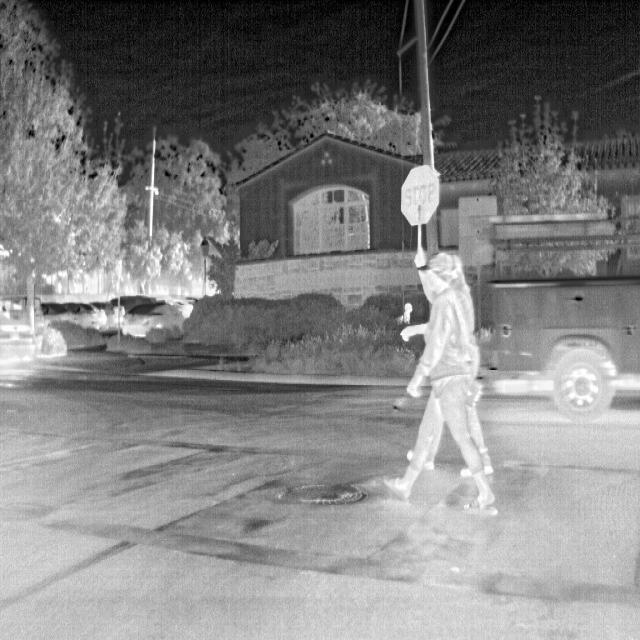
Detected objects:
label: person
label: person